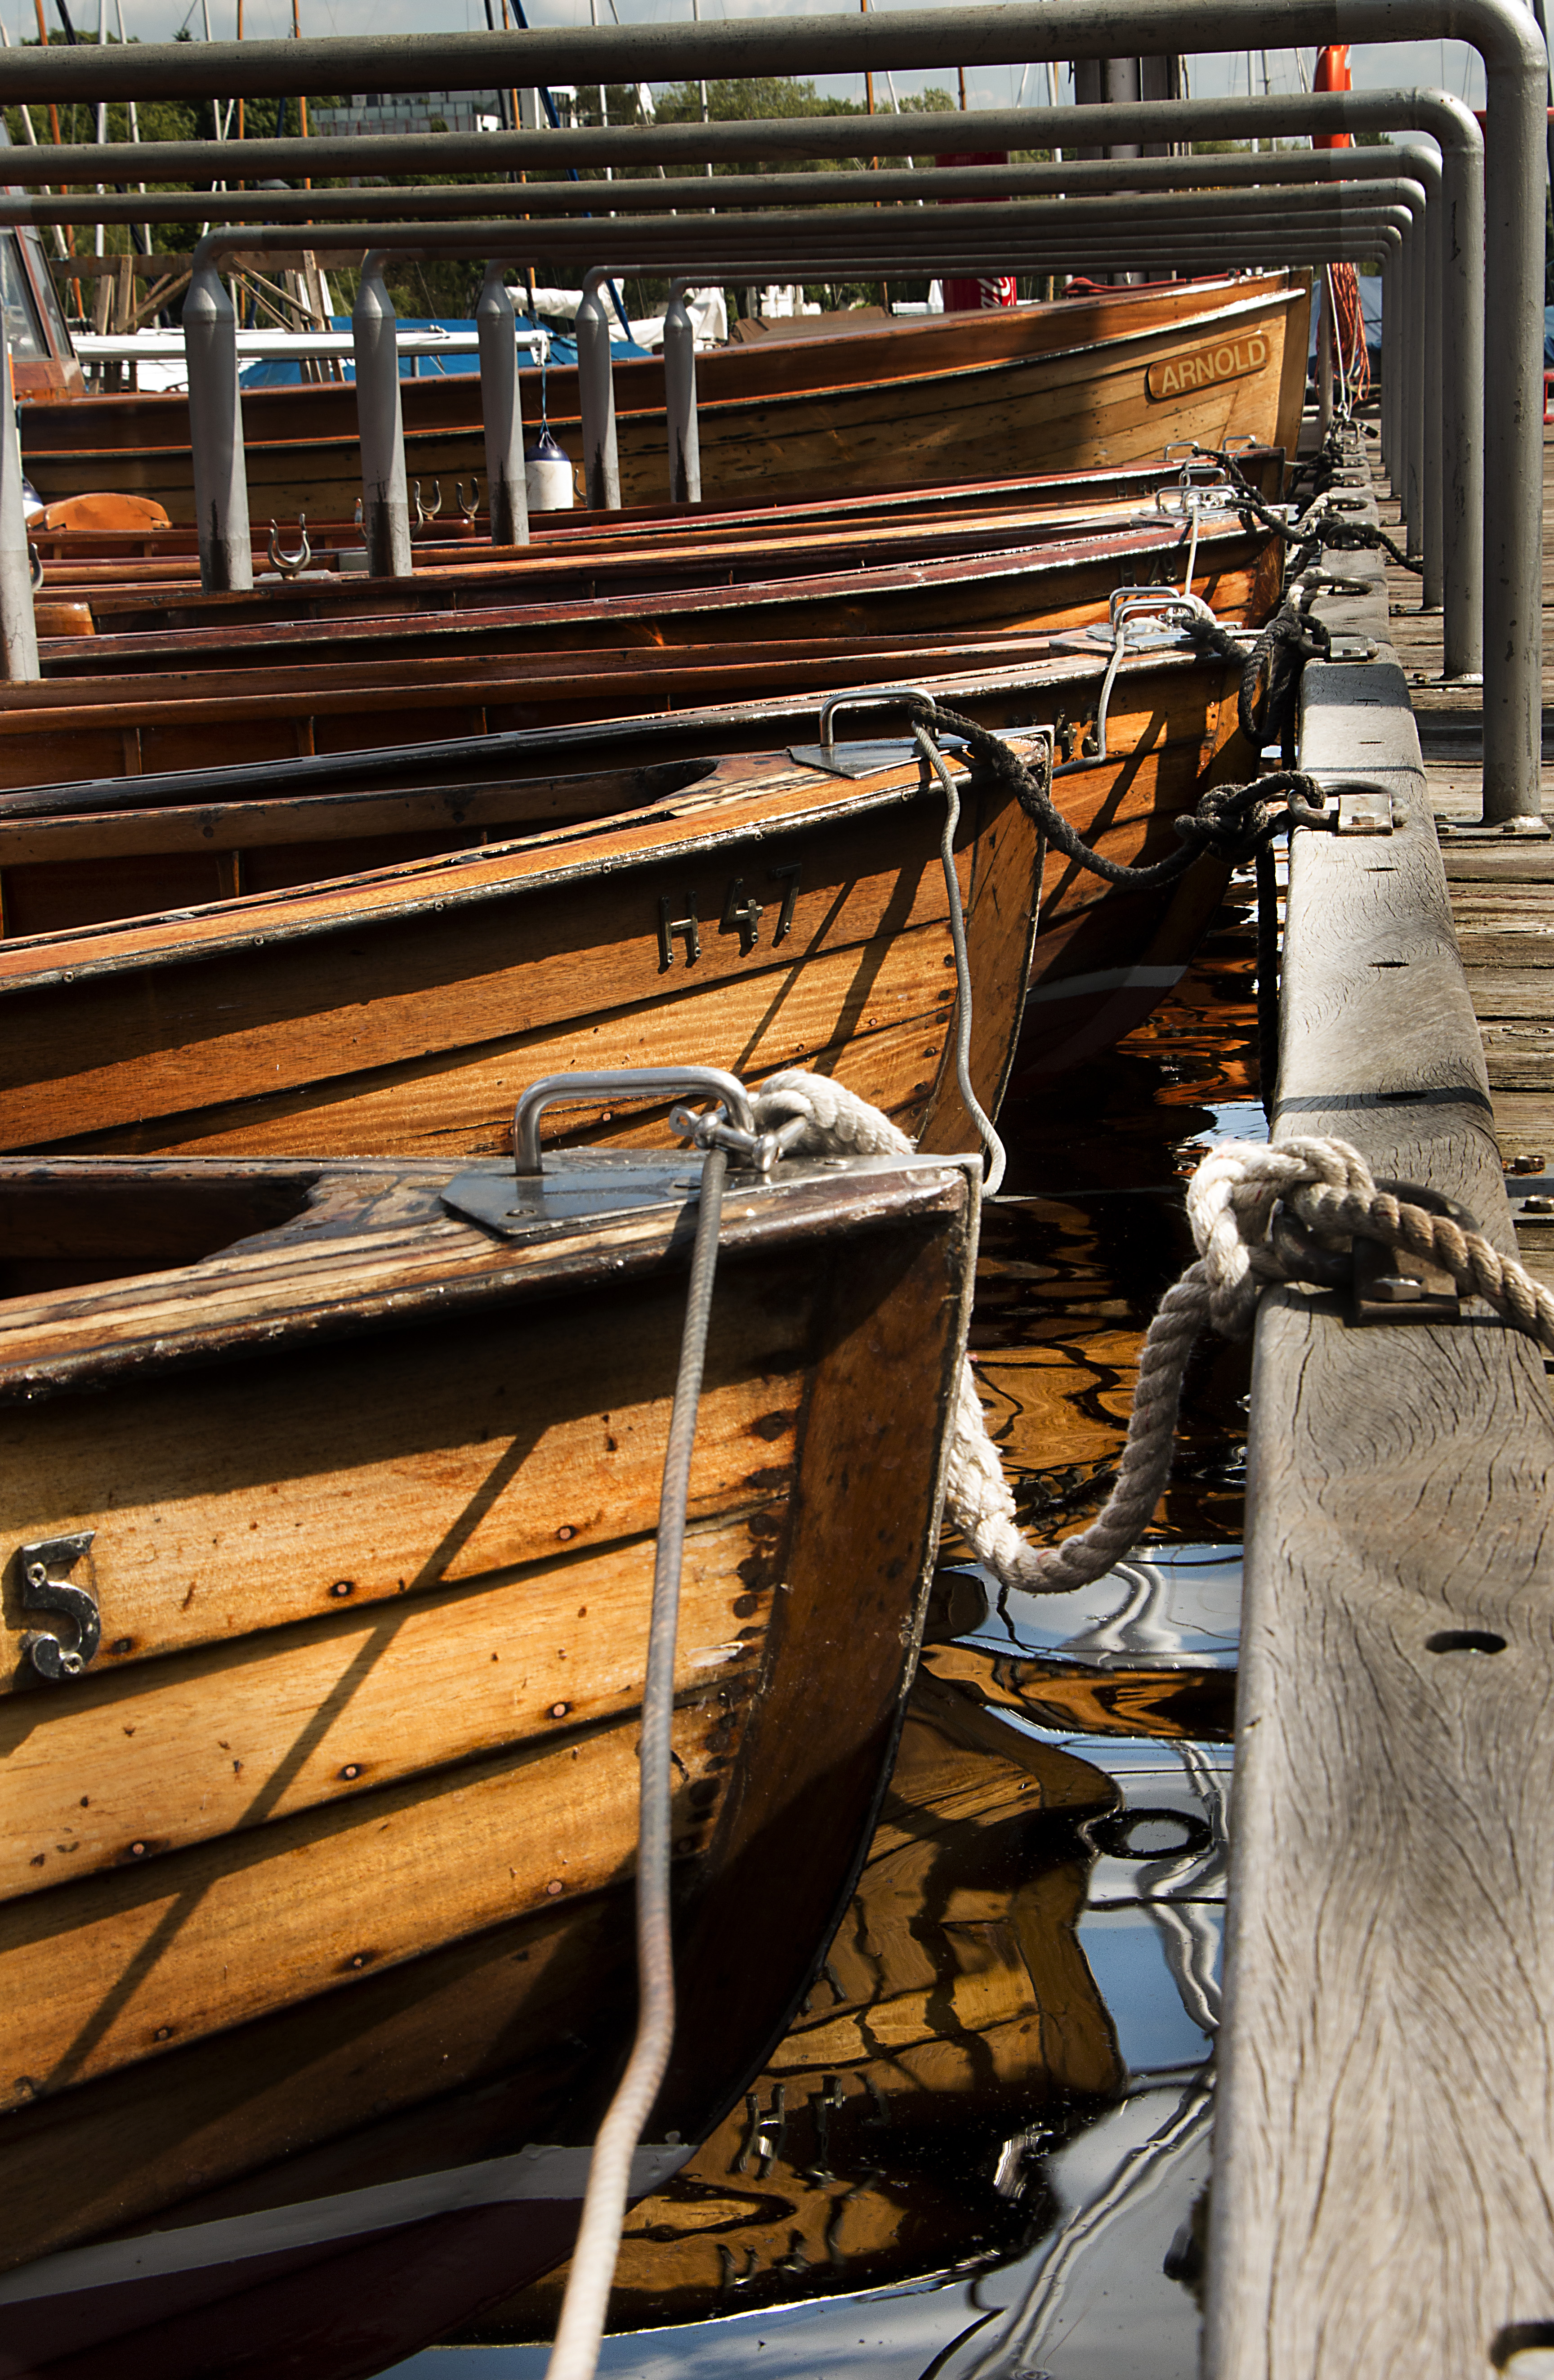
wood, boat, reflection, vehicle, industry, trip, art, alstersee